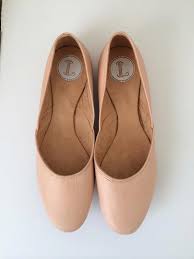
Label: Ballet Flat